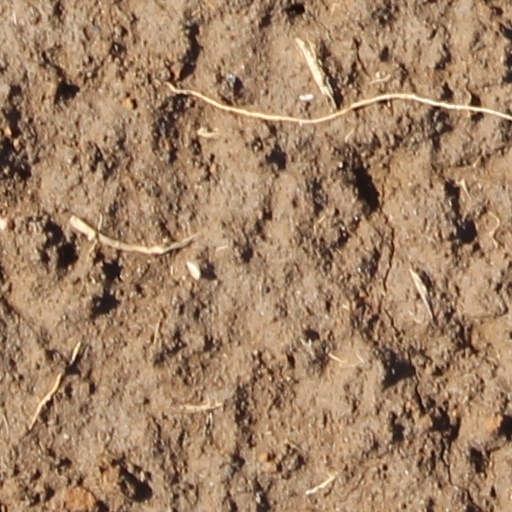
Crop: wheat